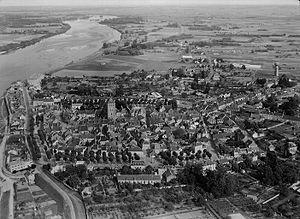
Jargeau est une commune française de la région naturelle du Val de Loire. Elle est située dans l'arrondissement d'Orléans, le département du Loiret en région Centre-Val de Loire, dans le canton de Châteauneuf-sur-Loire, sur la rive gauche de la Loire, en face de la commune de Saint-Denis-de-l'Hôtel.